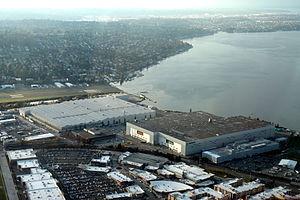
L'usine Boeing de Renton, dans l'état de Washington, est une installation de construction aéronautique de plus de 70 000 mètres carrés construite durant la Seconde Guerre mondiale pour assembler alors le bombardier B-29.